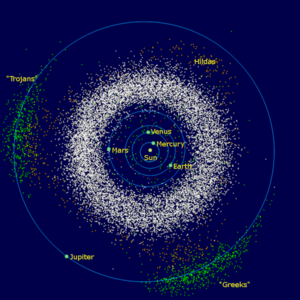
Le Système solaire, ou système solaire, est le système planétaire auquel appartient la Terre. Il est composé d'une étoile, le Soleil, et des objets célestes gravitant autour de lui : les huit planètes confirmées et leurs 185 satellites naturels connus, les cinq planètes naines et leurs neuf satellites naturels connus et les milliards de petits corps. Le système solaire fait partie de la galaxie appelée Voie lactée. Il est situé à environ 8 kpc du centre galactique et effectue une révolution en 225 à 250 millions d'années.
Un groupe de planètes mineures, groupe d'astéroïdes, groupe orbital ou encore groupe dynamique, est un ensemble de planètes mineures partageant des propriétés orbitales voisines découlant de phénomènes purement dynamiques, notamment des phénomènes de résonance avec les planètes du Système solaire, à l'origine de zones de stabilité ou au contraire d'instabilité.
Un point de Lagrange, ou, plus rarement, point de libration, est une position de l'espace où les champs de gravité de deux corps en mouvement orbital l'un autour de l'autre, et de masses substantielles, fournissent exactement la force centripète requise pour que ce point de l'espace accompagne simultanément le mouvement orbital des deux corps. Dans le cas où les deux corps sont en orbite circulaire, ces points représentent les endroits où un troisième corps, de masse négligeable, resterait immobile par rapport aux deux autres, au sens où il accompagnerait à la même vitesse angulaire leur rotation autour de leur centre de gravité commun sans que sa position par rapport à eux n'évolue. Au nombre de cinq, ces points se scindent en deux points stables dénommés L₄ et L₅, et en trois points instables notés L₁ à L₃. Ils sont nommés en l'honneur du mathématicien français Joseph-Louis Lagrange. Ils interviennent dans l'étude de certaines configurations d'objets du Système solaire et dans le placement de divers satellites artificiels. Ce sont les points remarquables de la « géométrie de Roche », laquelle permet notamment de classer les différents types d'étoiles binaires.
Les astéroïdes troyens de Jupiter, ou simplement astéroïdes troyens quand il n'y a pas d'ambiguïté, sont des astéroïdes qui partagent l'orbite de la planète Jupiter autour du Soleil, aux alentours des points de Lagrange L₄ et L₅ du système Soleil-Jupiter, c'est-à-dire 60° en avance ou en retard sur Jupiter.
Depuis sa création afin de décrire les « étoiles errantes » de l'époque classique, la définition des planètes est empreinte d'ambigüité. Durant sa longue utilisation, le mot a eu différentes significations, souvent équivalentes. Au cours des millénaires, le sens du terme n'a jamais été strict, et sa signification s'est altérée devenant floue jusqu'à inclure ou exclure un grand nombre d'objets différents, du Soleil et la Lune jusqu'aux satellites et aux astéroïdes. La connaissance de l'Univers s'améliorant, le sens du mot « planète » s'est élargi, évoluant parallèlement, perdant d'anciennes acceptions, et en adoptant de nouvelles, sans jamais arriver cependant à une définition unique et concrète.
Pour information.
Le groupe de Thulé est un groupe d'astéroïdes.